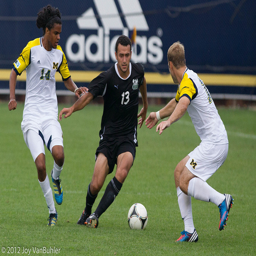
A group of men in a field playing soccer.
A group of three men playing a game of soccer.
Three men playing soccer on a field with a sign in the background.
The soccer player races towards the ball as two of his opponents daintily frolic about.
Three men playing soccer in uniforms on the field.